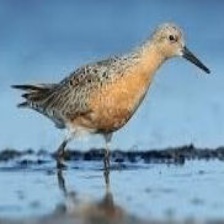
Species: RED KNOT
Scientific name: CALIDRIS CANUTUS
ImageNet parent category: red-backed_sandpiper